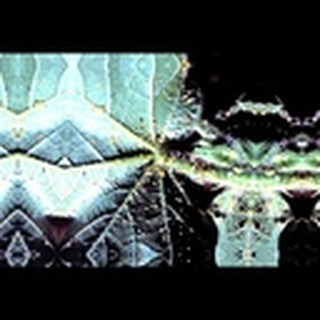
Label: cotton_aphids